Gujjar Singh Bhangi

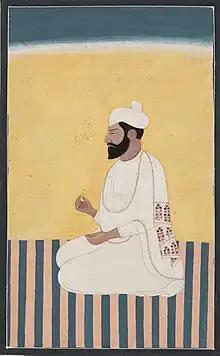
Gujjar Singh Banghi

Sardar Gujjar Singh Bhangi (died early 1790; alternatively spelt as Gurja or Gujar) was a Sikh warrior of the Bhangi Misl, and one of the triumvirates who ruled over Lahore prior to the leadership of Maharaja Ranjit Singh.